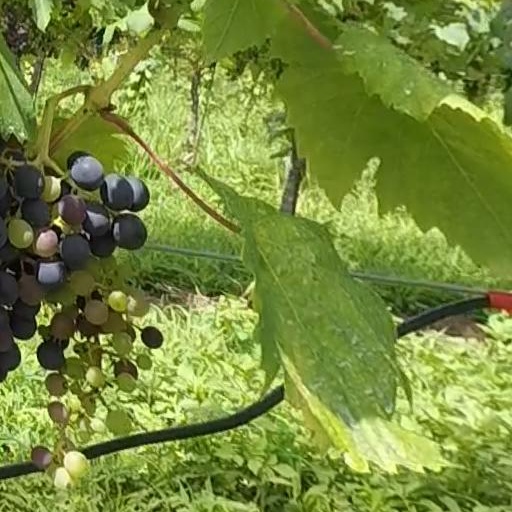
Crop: grape